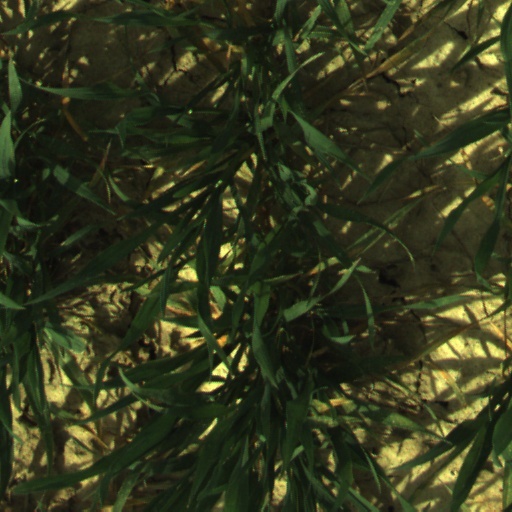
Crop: wheat